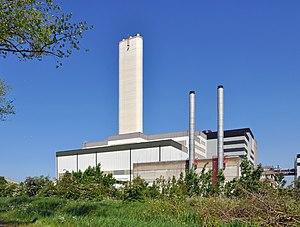
Bruges (Belgique)